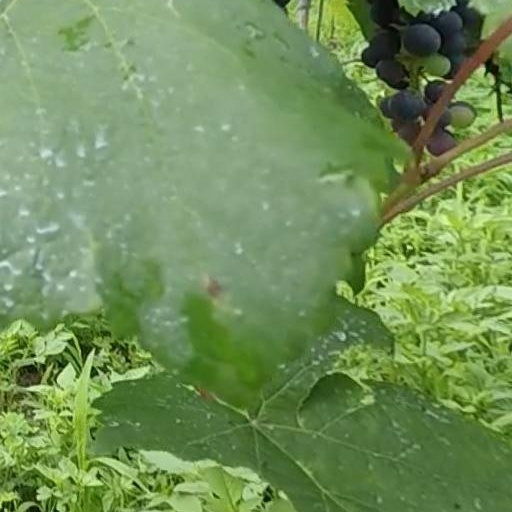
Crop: grape